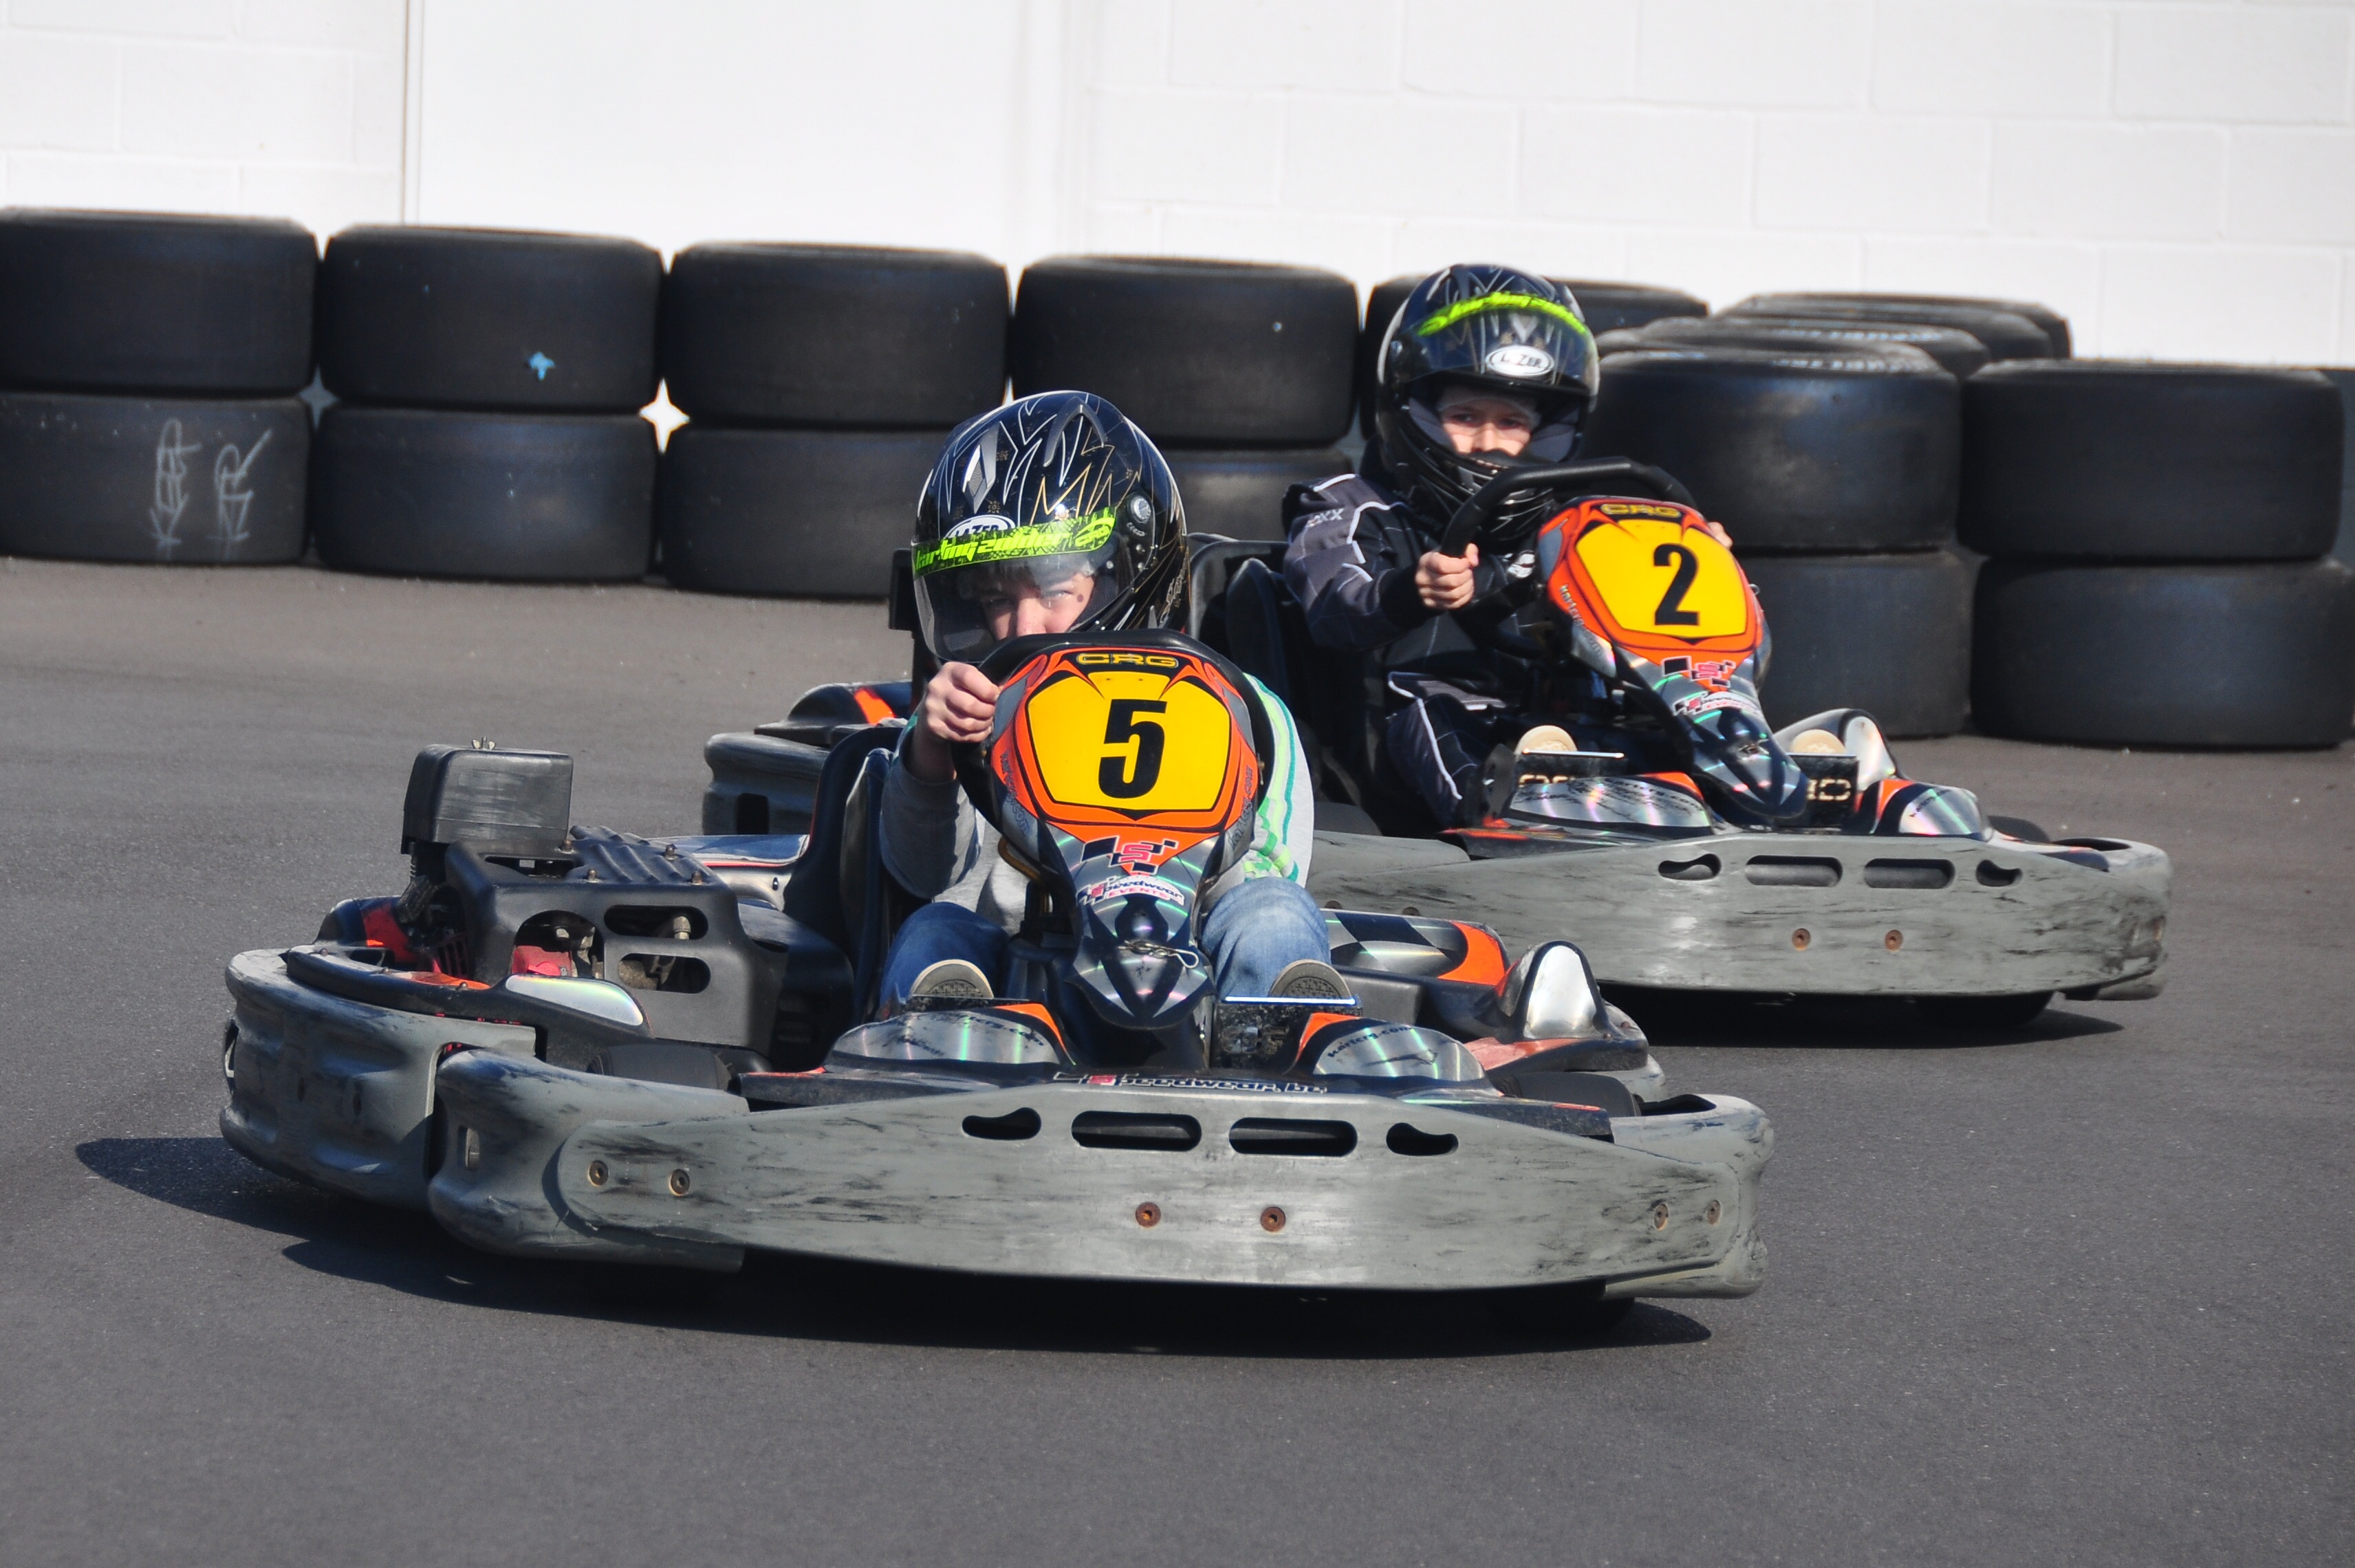
vehicle, race car, race, sports, racing, race track, kart, circuit, motorsport, go kart, kart racing, karting, kart track, formula one, auto racing, formula racing, open wheel car, formula one car, dirt track racing